Pencil

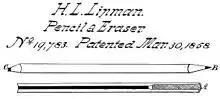
Attached eraser on the left; Pencil lead on the right

American colonists imported pencils from Europe until after the American Revolution. Benjamin Franklin advertised pencils for sale in "The Pennsylvania Gazette" in 1729, and George Washington used a pencil when he surveyed the Ohio Country in 1762. William Munroe, a cabinetmaker in Concord, Massachusetts, made the first American wood pencils in 1812. This was not the only pencil-making occurring in Concord. According to Henry Petroski, transcendentalist philosopher Henry David Thoreau discovered how to make a good pencil out of inferior graphite using clay as the binder; this invention was prompted by his father's pencil factory in Concord, which employed graphite found in New Hampshire in 1821 by Charles Dunbar.